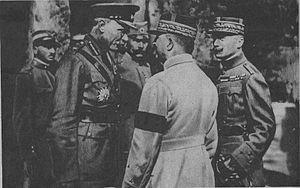
le Miroir N°242, page 6 montrant les généraux Milen, Franchet d'Espeérey et Henrys en Macédoine.
George Francis Milne, né le 5 novembre 1866 et mort le 23 mars 1948, est un militaire britannique. Il a participé à la seconde Guerre des Boers et à la Première Guerre mondiale, servant brièvement sur le front ouest avant de commander les troupes britanniques à Salonique et sur le front macédonien jusqu'à la fin du conflit. Chef de l'État-Major Impérial de 1926 à 1933, il est promu field-marshal en 1928. Au cours de son passage comme CIGS, il a favorisé la mécanisation de l'armée britannique, même si les avancées ont été faibles.